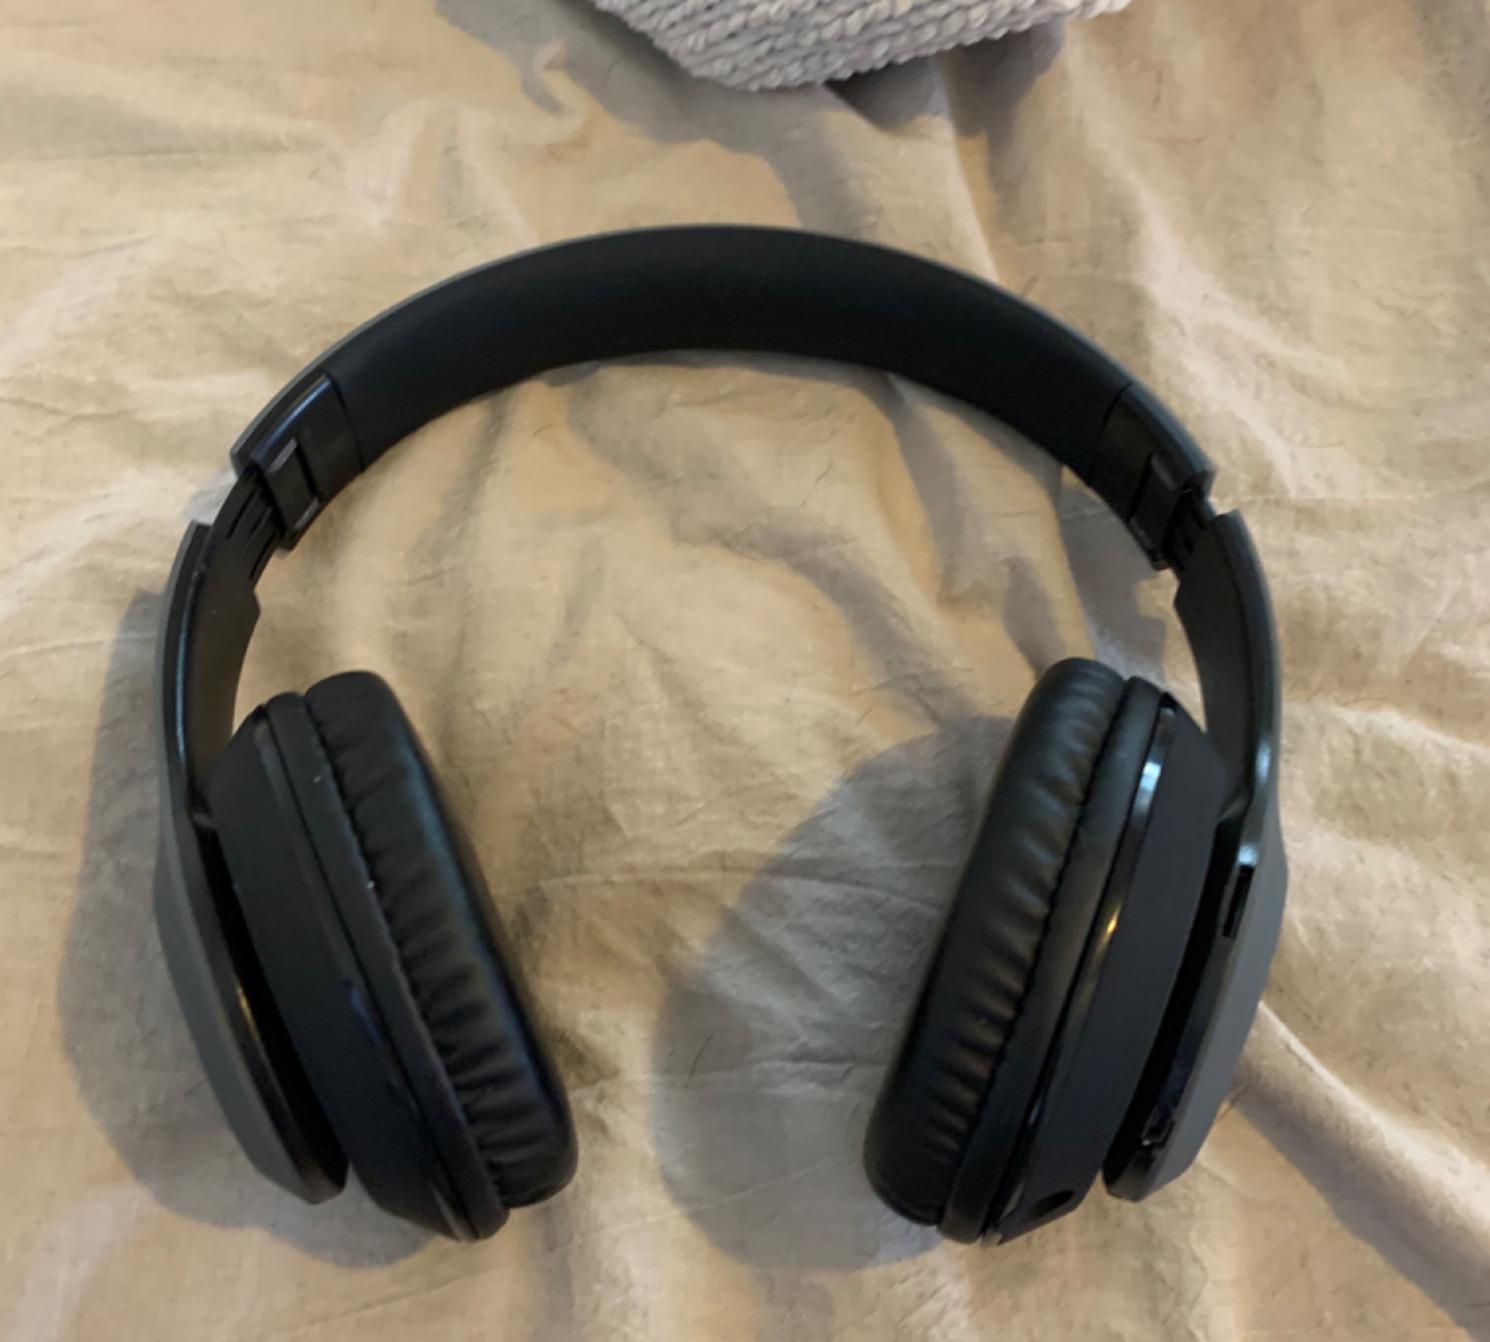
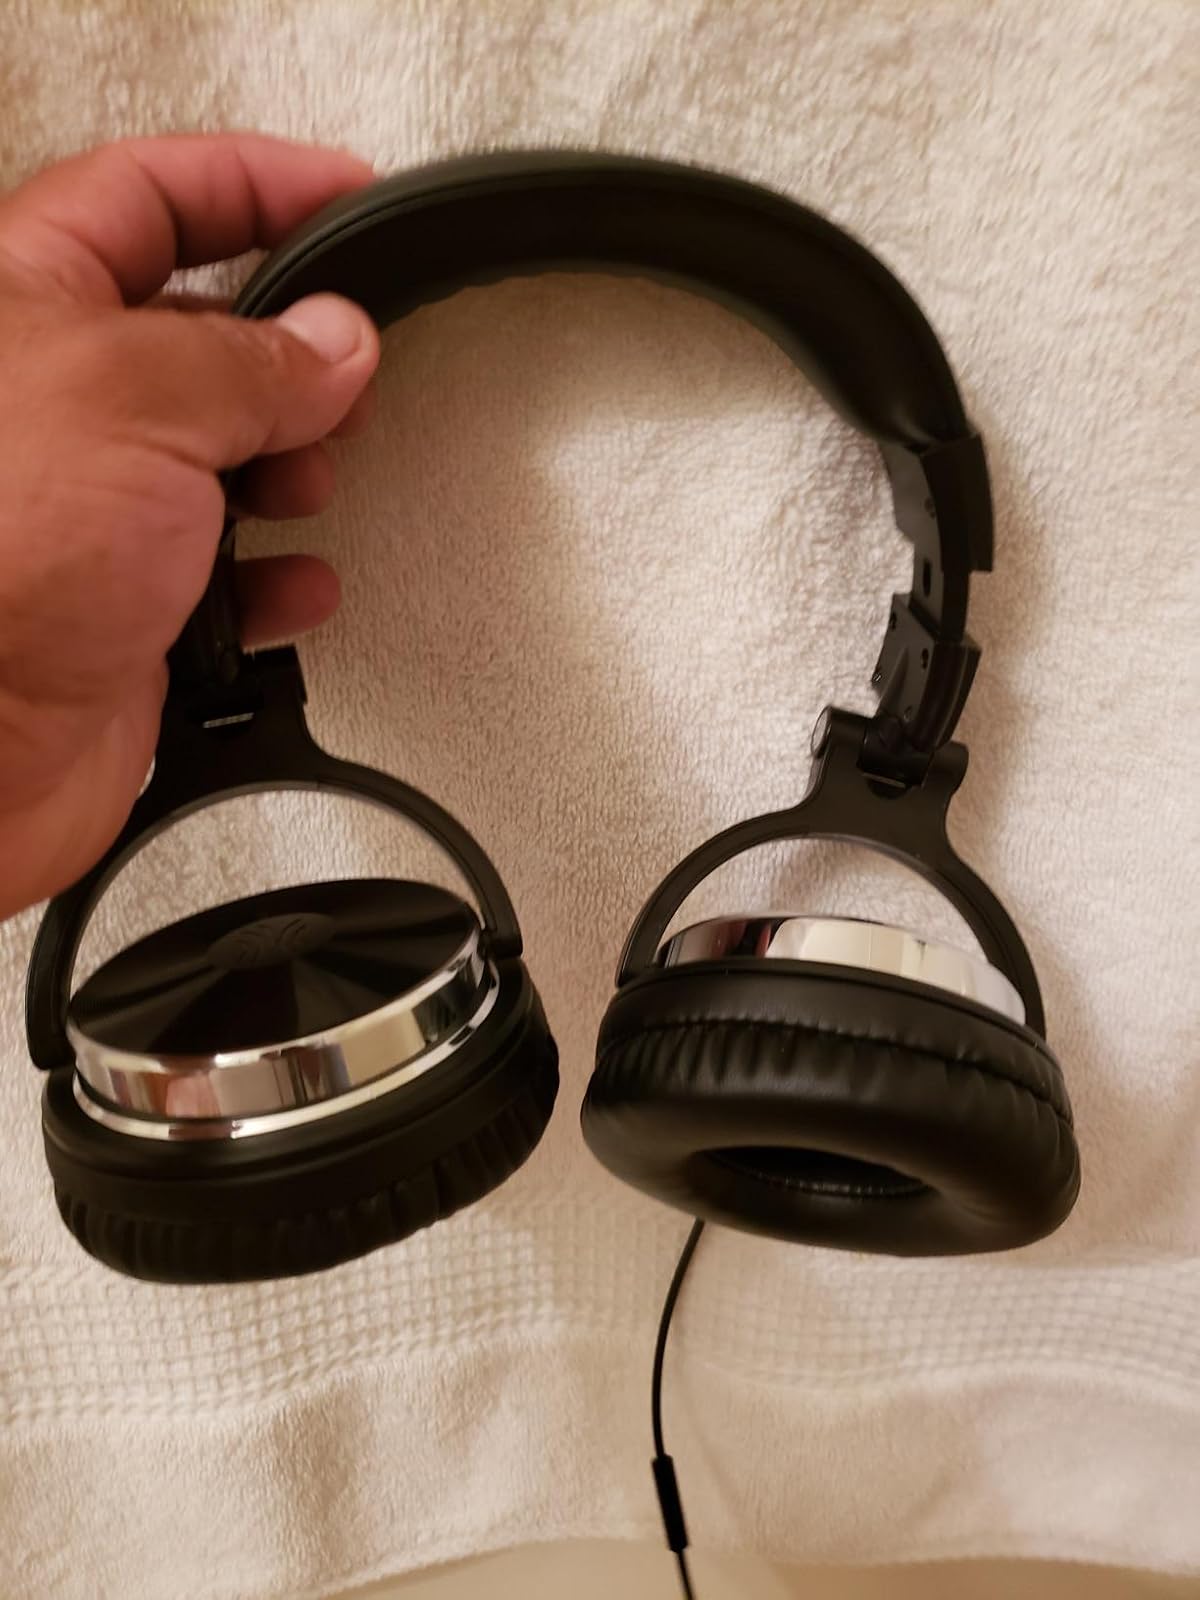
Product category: headphones
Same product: no